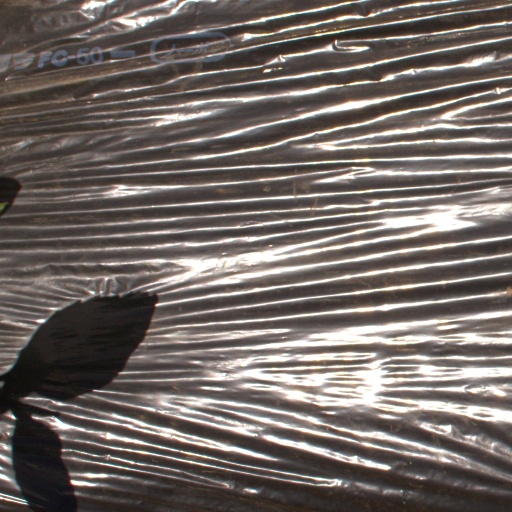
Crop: Jerusalem artichoke